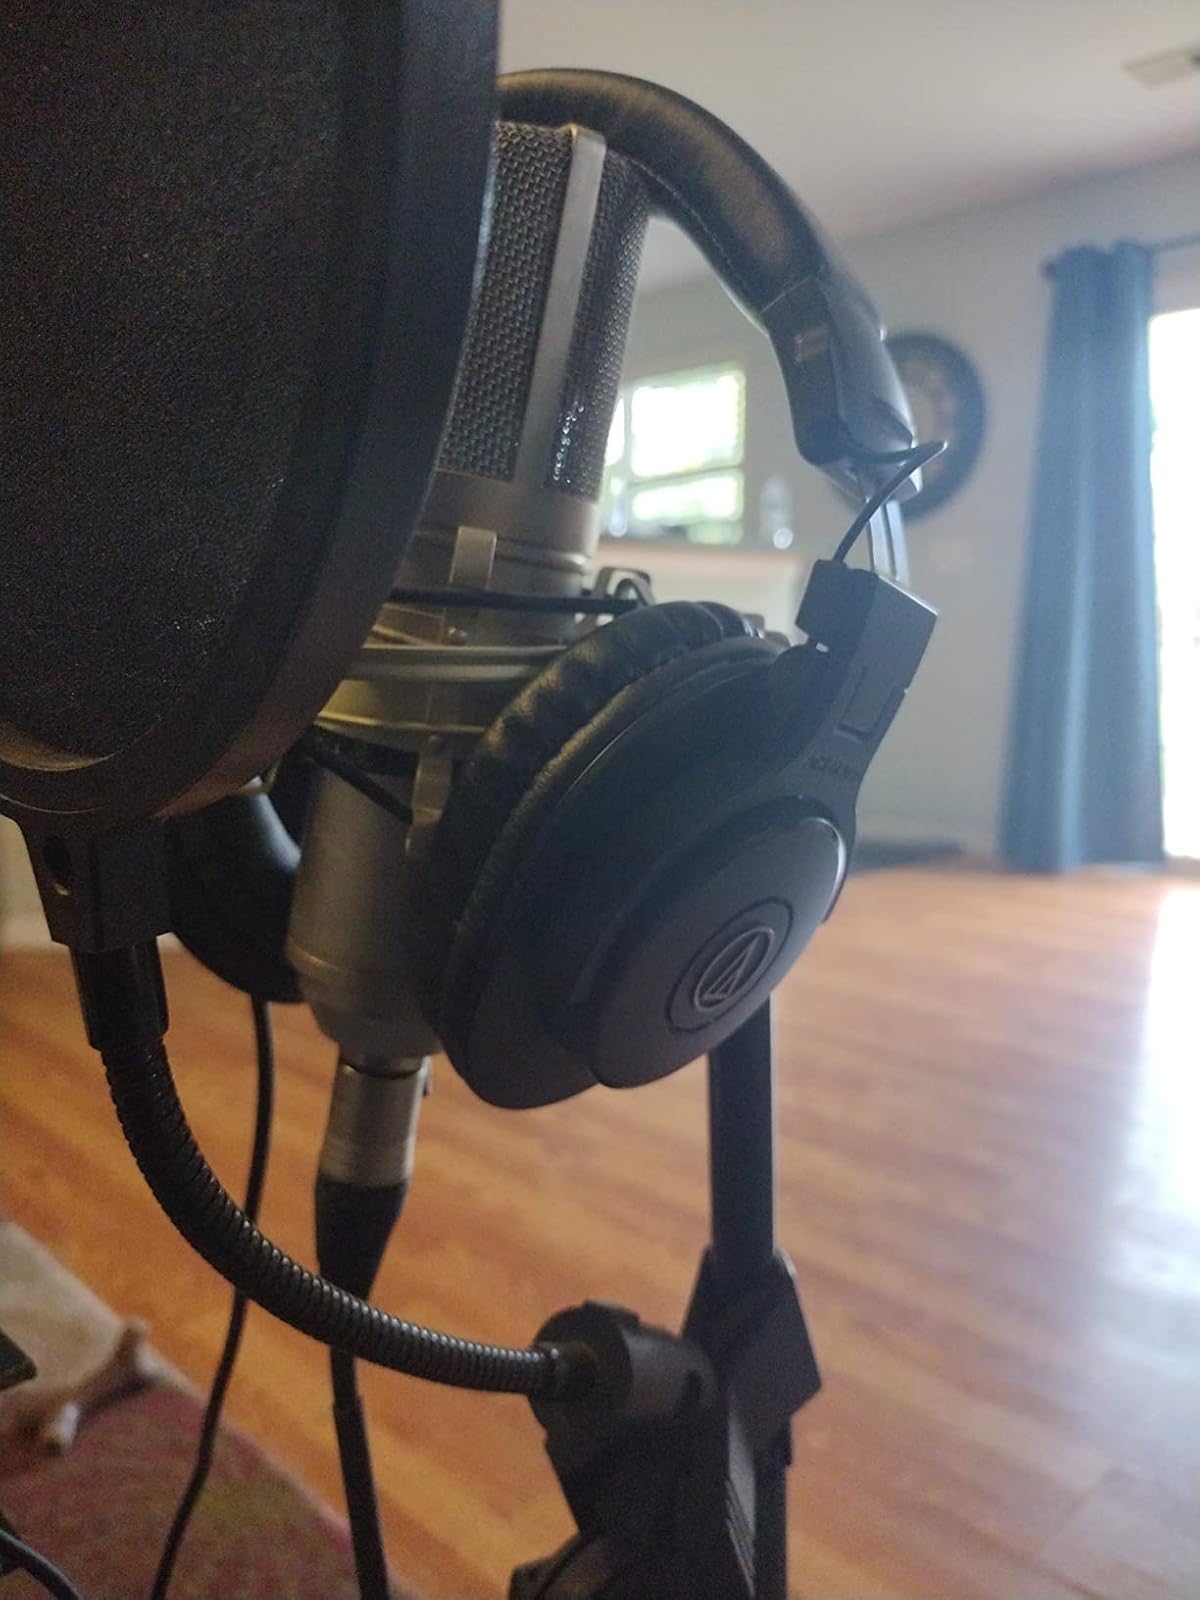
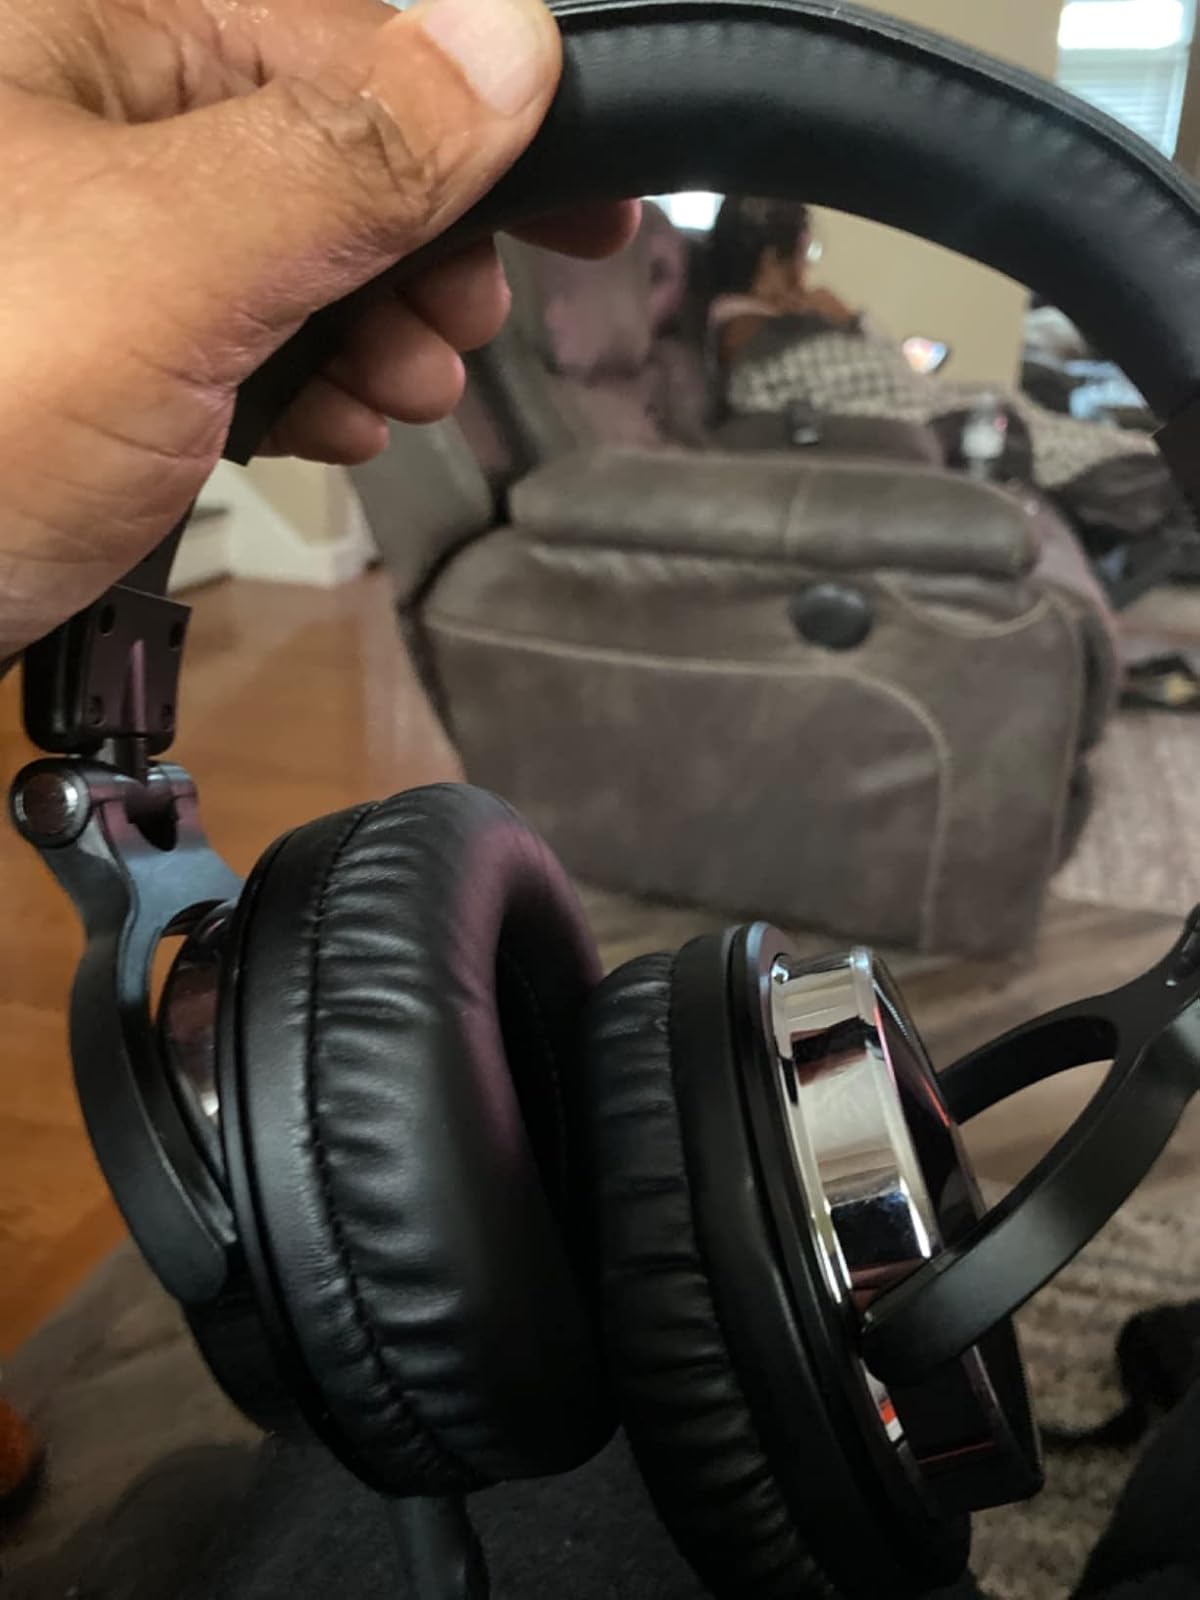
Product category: headphones
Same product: no